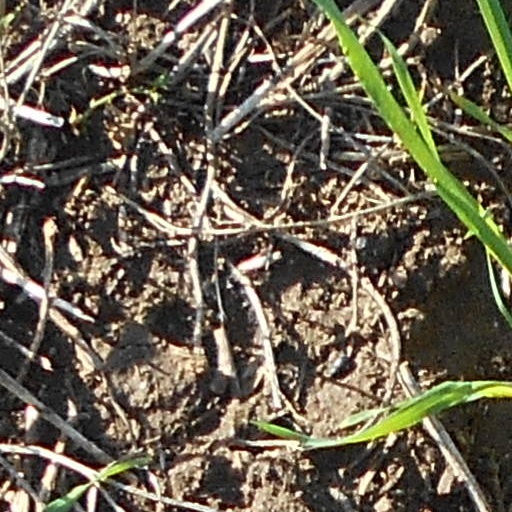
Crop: wheat